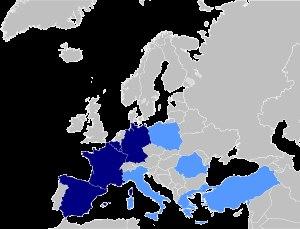
Le corps de réaction rapide européen, ou Eurocorps, est un état-major de niveau corps d'armée regroupant des contingents de cinq pays européens ainsi que cinq pays associés.